Pacifism

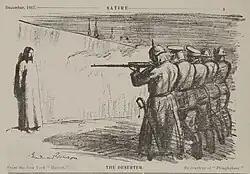
"The Deserter" (1916) by Boardman Robinson

In colonial New Zealand, during the latter half of the 19th century European settlers used numerous tactics to confiscate land from the indigenous Māori, including warfare. In the 1870s and 1880s, Parihaka, then reported to be the largest Māori settlement in New Zealand, became the centre of a major campaign of non-violent resistance to land confiscations. One Māori leader, Te Whiti-o-Rongomai, quickly became the leading figure in the movement, stating in a speech that "Though some, in darkness of heart, seeing their land ravished, might wish to take arms and kill the aggressors, I say it must not be. Let not the Pakehas think to succeed by reason of their guns... I want not war". Te Whiti-o-Rongomai achieved renown for his non-violent tactics among the Māori, which proved more successful in preventing land confiscations than acts of violent resistance.